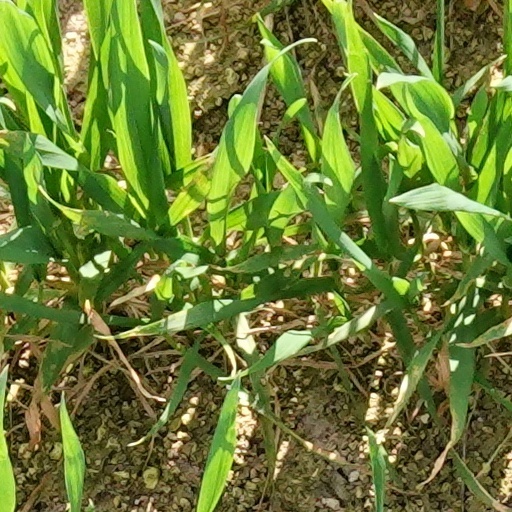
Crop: wheat